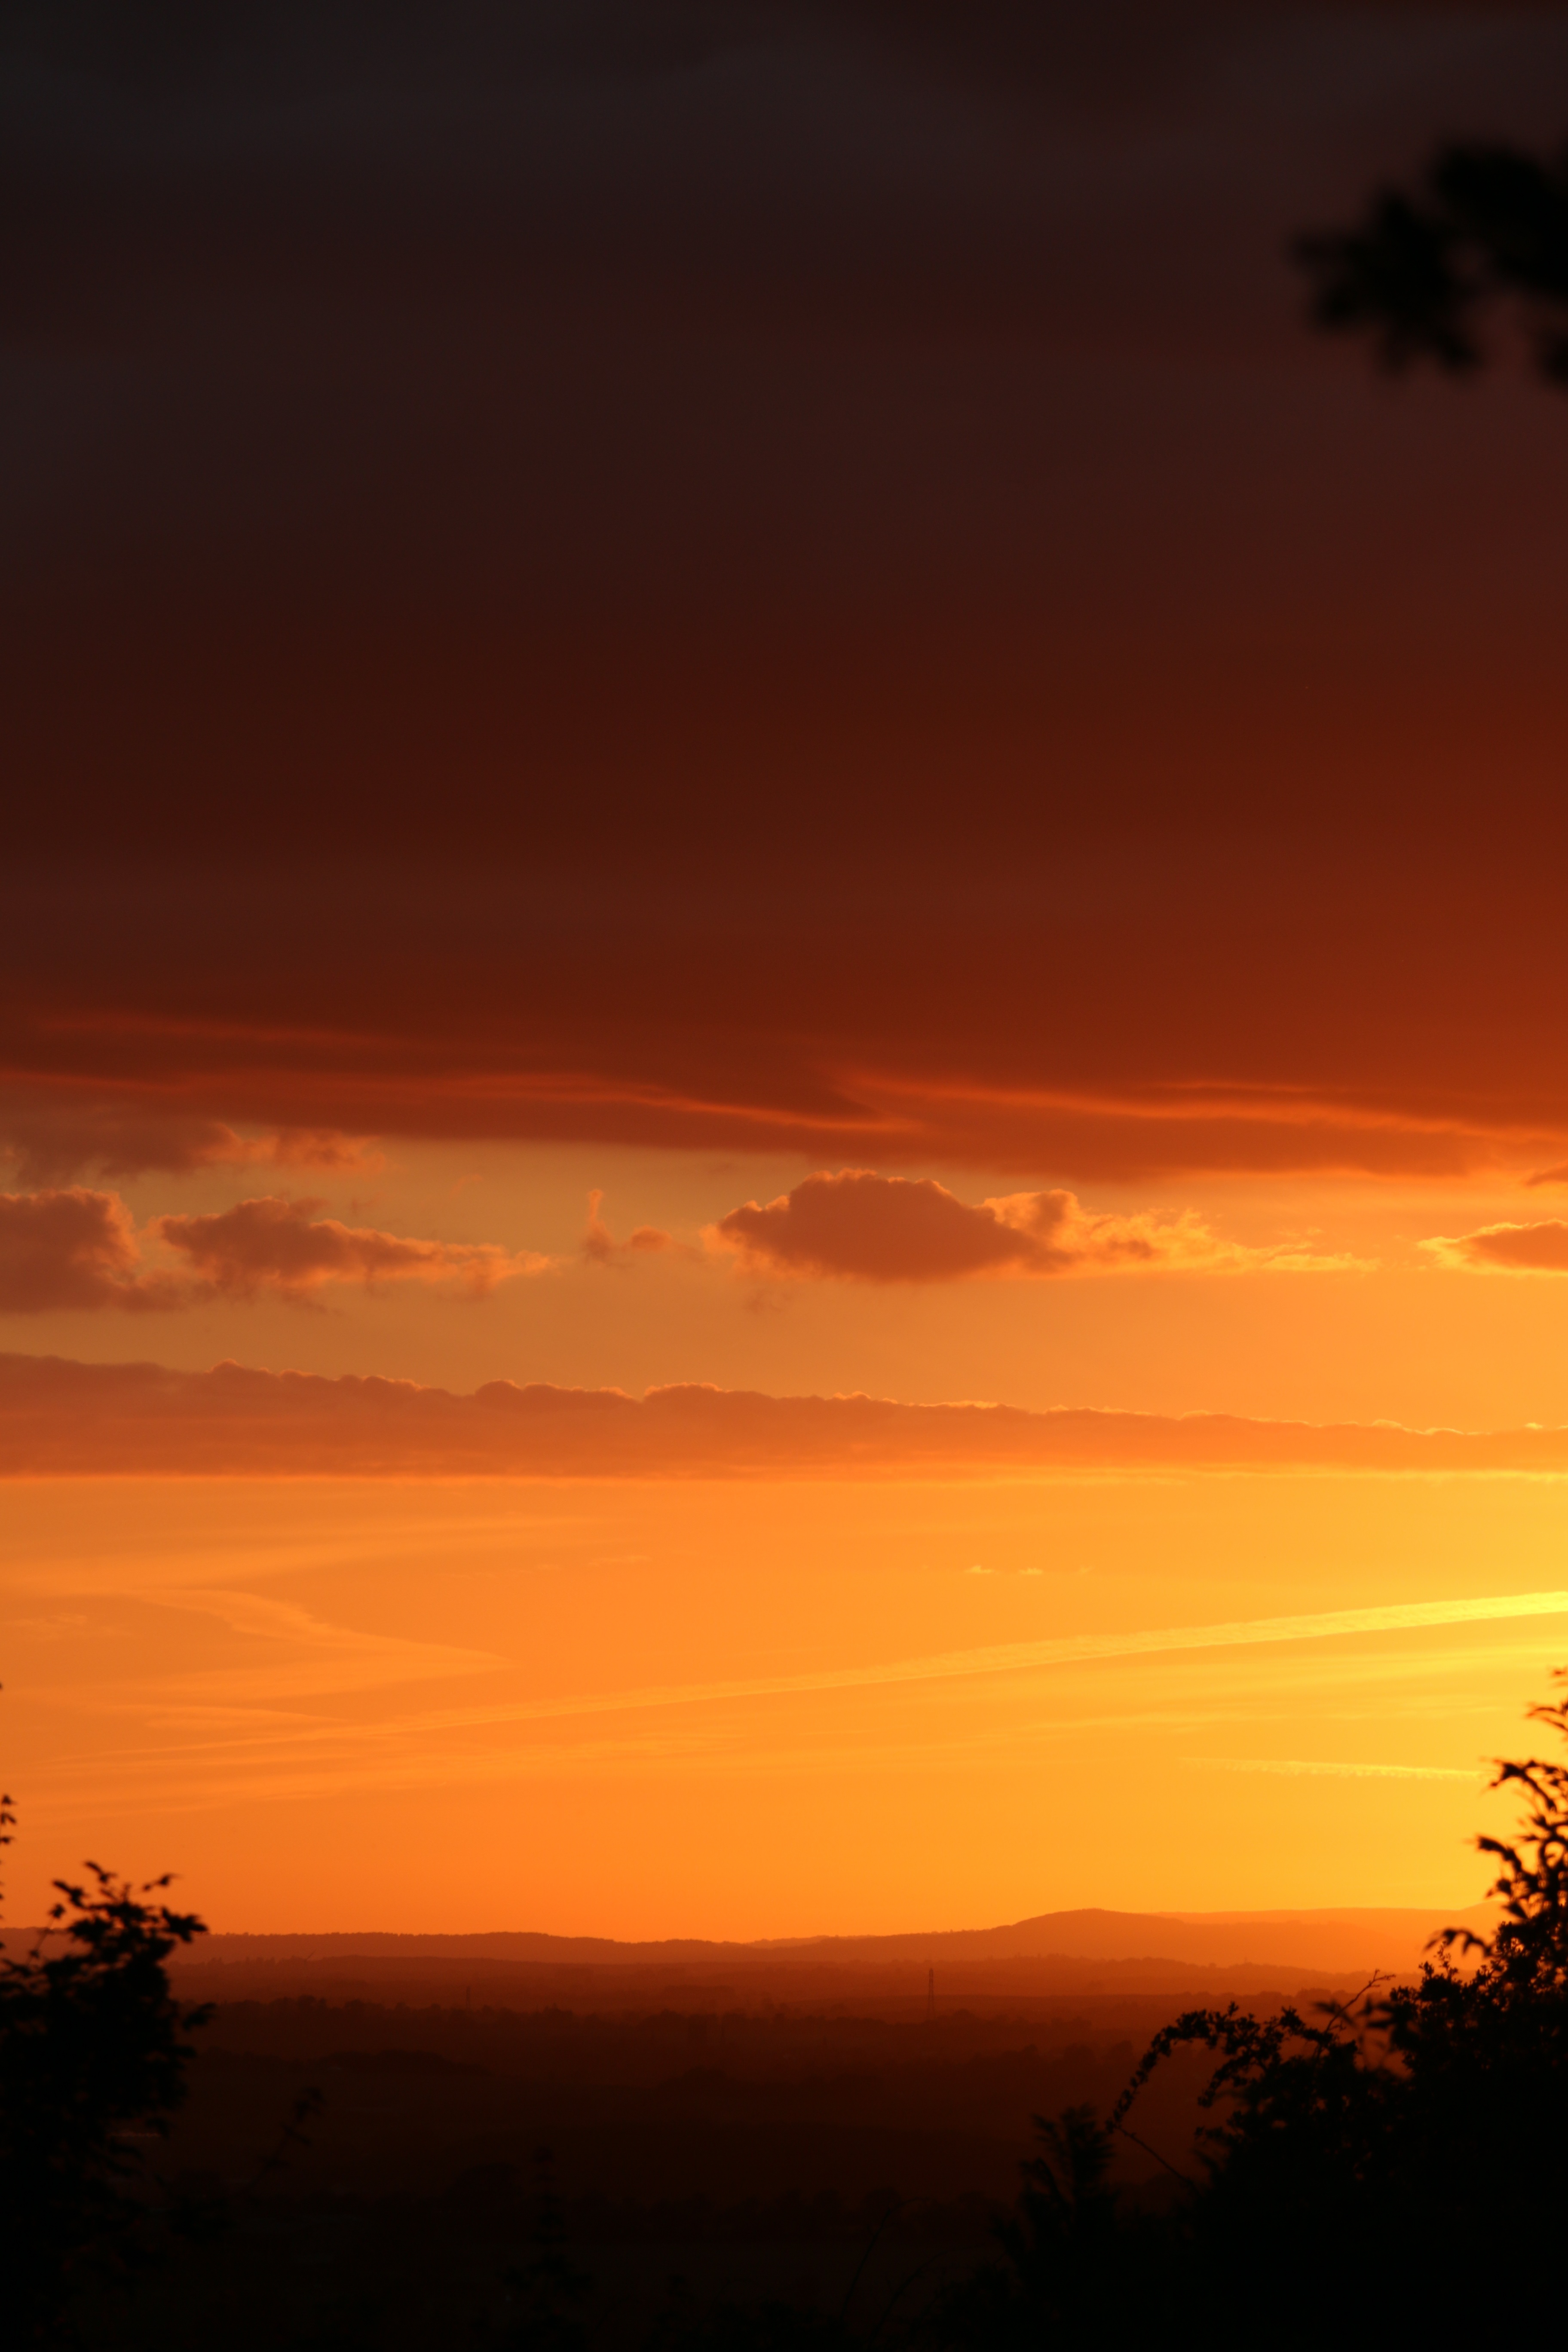
horizon, cloud, sky, sun, sunrise, sunset, sunlight, morning, dawn, atmosphere, summer, dusk, evening, orange, england, cotswolds, sly, afterglow, red sky at morning